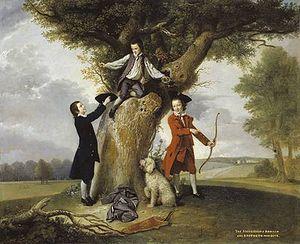
Frederick Stuart est un homme politique et un employé de la Compagnie britannique des Indes orientales.